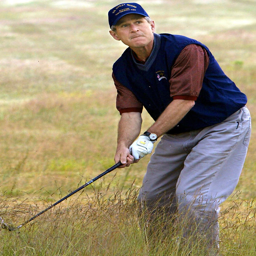
politician hits out of the rough as he finishes up a round .